Seremban

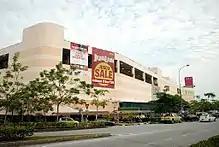
AEON Seremban 2

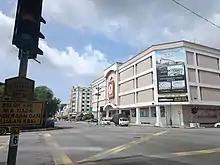
The Store Seremban

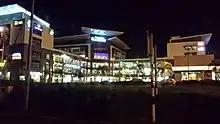
Seremban Gateway

Seremban is a culinary melting pot, where Malay, Chinese and Indian cuisines intermingle. The cuisine of the Negeri Sembilan Malays is heavily influenced by Minangkabau cuisine, that their traditional dishes bear semblance to those from West Sumatra. One of the local dishes is "masak lemak cili api" which is fish or meat cooked in coconut gravy mixed with turmeric and "cili padi", touted as Negeri Sembilan's most recognizable dish nationwide.